Beaumaris

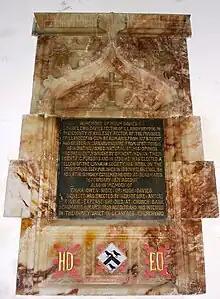
Memorial to Hugh Davies in St Mary's Church, Beaumaris

The Saunders Roe company set up a factory at Fryars (the site of the old Franciscan friary to the east) when it was feared that the company's main base on the Isle of Wight would be a target for World War II Luftwaffe bombers. The factory converted American-built PBY Catalina flying boats. After the war, the company focused on their ship building produced at the site with fast patrol boats, minesweepers and an experimental Austin Float Plane. They also produced buses for London Transport (RT Double deckers) and single deck buses for Cuba.